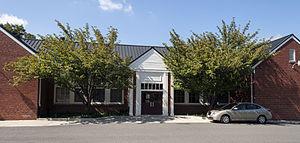
Douglass High School à Leesburg, Virginie, États-Unis
La ville de Leesburg est le siège du comté de Loudoun, dans l’État de Virginie, aux États-Unis. Sa population s’élevait à 42 616 habitants lors du recensement de 2010, estimée à 54 215 habitants en 2017.